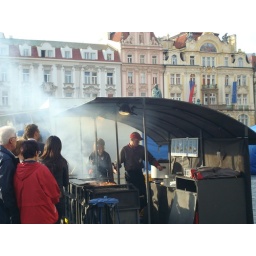
Some charity event held by the red cross